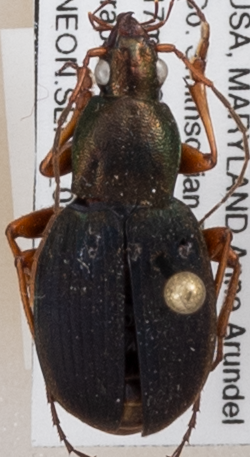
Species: Chlaenius aestivus
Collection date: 2022-07-21 04:00:00
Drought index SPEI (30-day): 1.69
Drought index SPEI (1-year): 0.212
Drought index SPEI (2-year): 1.69